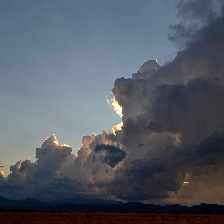
Cloud type: Cumulus